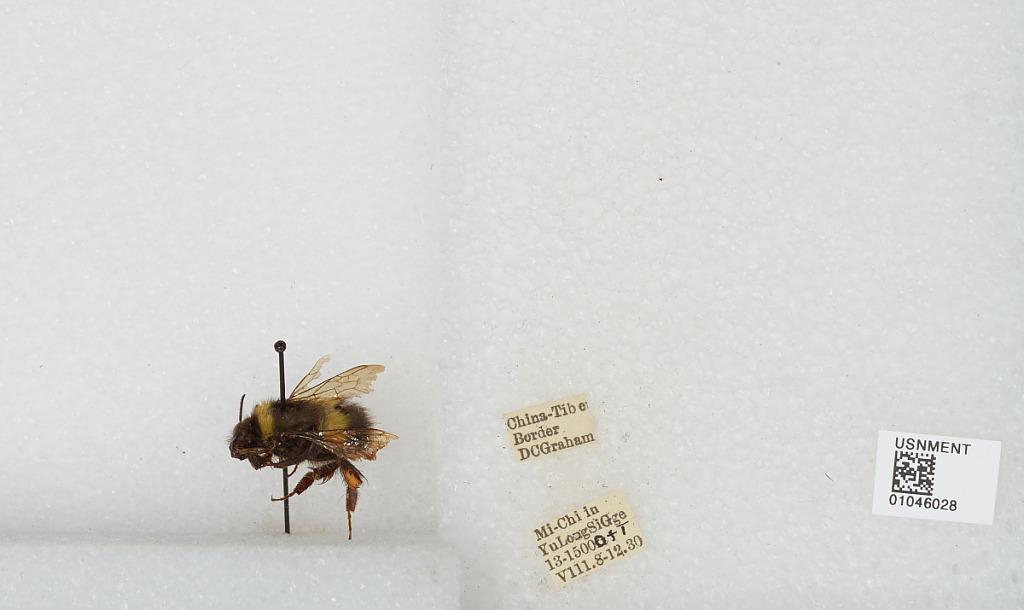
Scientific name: Bombus sp.
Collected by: D. Graham
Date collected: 1930-8-8
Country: China
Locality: China-Tibet Border, Mi-Chi in Yu Long Si Gorge